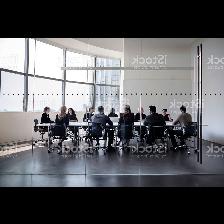
Label: Human